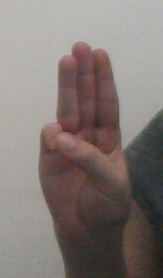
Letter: thaa